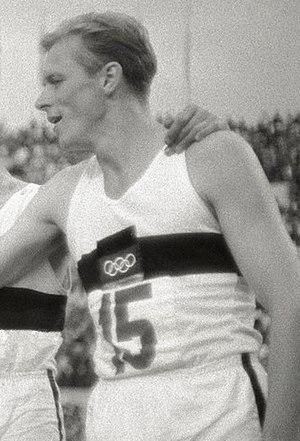
Walter Mahlendorf est un athlète allemand, spécialiste du sprint et du relais 4 × 100 m.